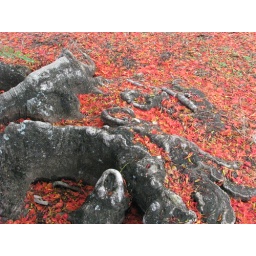
The ground around these trees would form a lake of orange.